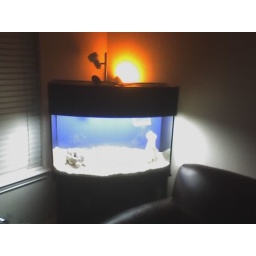
46g bow front fish tank. Leather sofa in foreground.